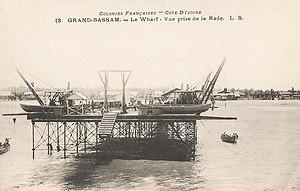
Grand-Bassam. Le Wharf. Vue prise de la rade. L. S. Colonies françaises. Côte d'Ivoire
Grand-Bassam est une ville historique et une ancienne capitale de la Côte d'Ivoire. Située à 43 kilomètres à l'est d'Abidjan, la localité de Grand-Bassam est le chef-lieu du département de Grand-Bassam dans la région du Sud-Comoé. Le nom de la ville vient l'expression Abouré « Alsam » qui veut dire « Il fait nuit » et de l'expression appolonien « Ba-souan » qui signifie « viens me charger ».